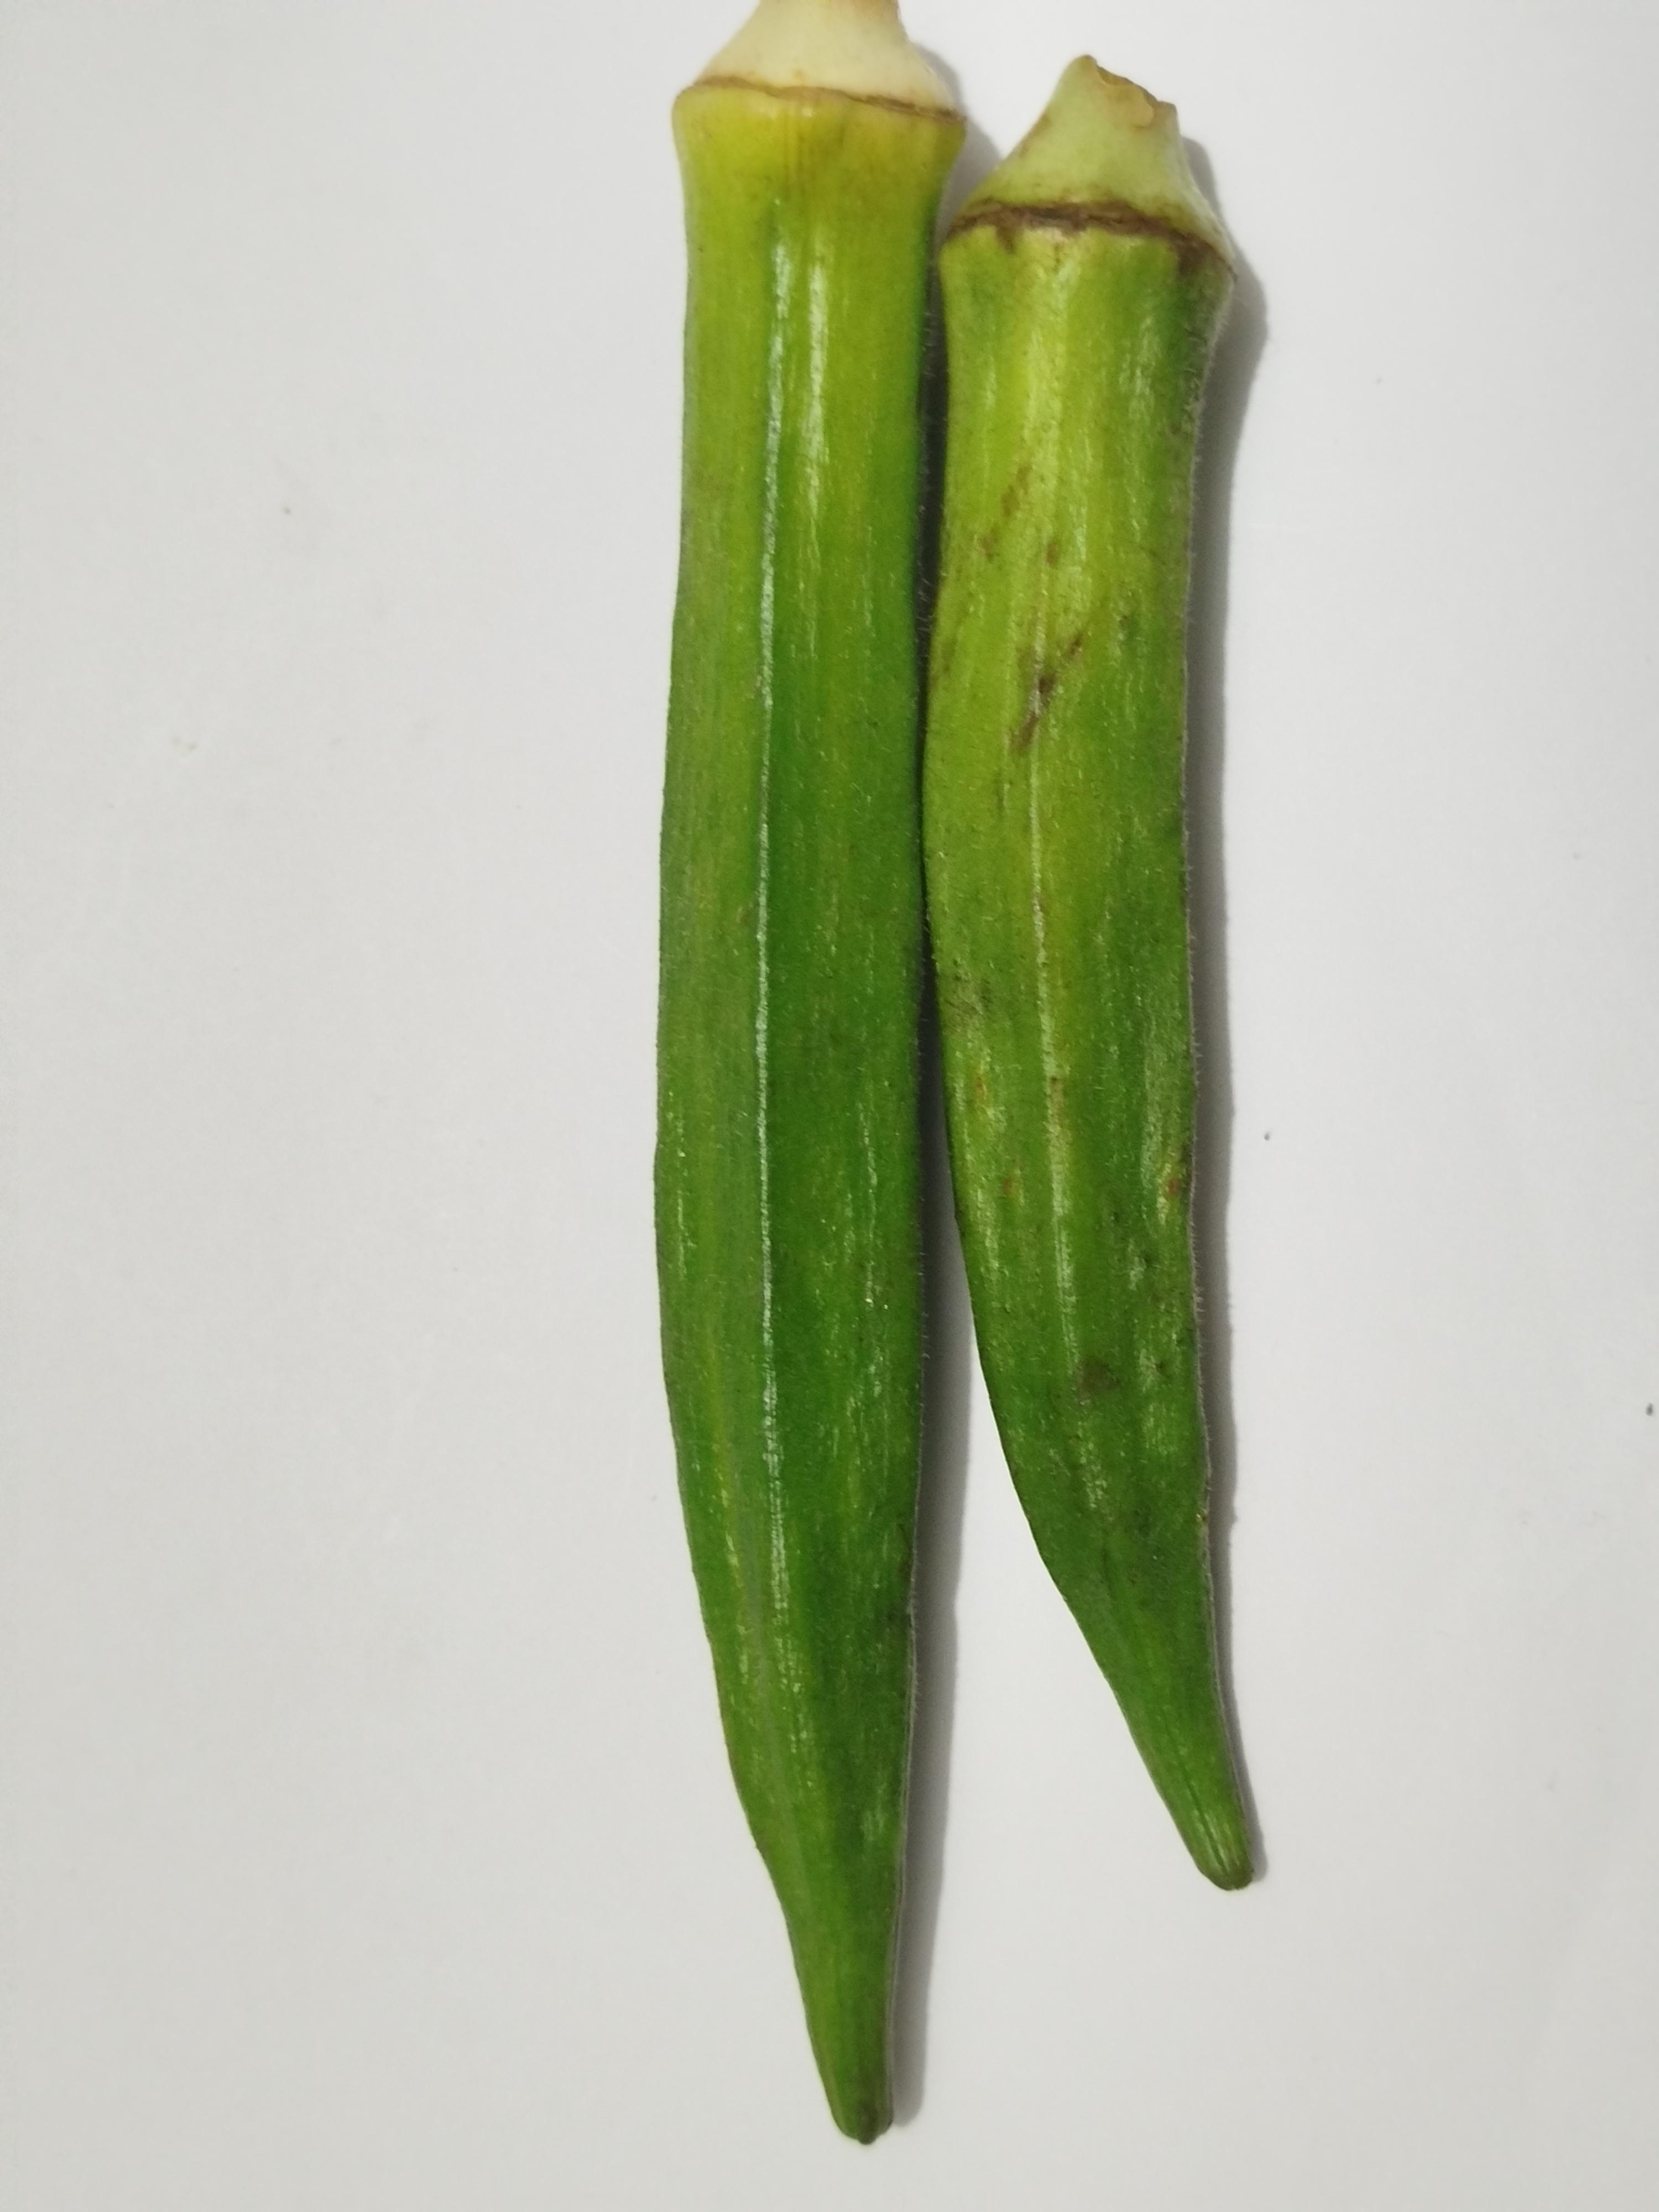
Label: Ladies finger